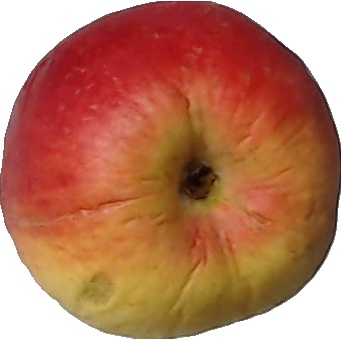
Label: apple_red_yellow_1